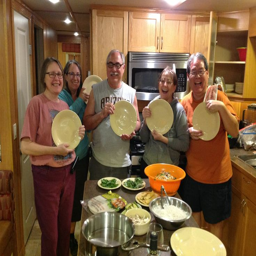
our first dinner on the 62 beach